Anthony Mastalir

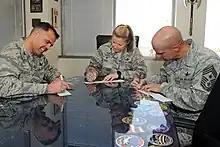
Left to right: Col Mastalir, then-Col DeAnna Burt, and CMSgt John F. Bentivegna completing contribution paperwork for the Air Force Assistance Fund, 2016.

On June 18, 1994, Mastalir entered the United States Air Force when he received his commission as a second lieutenant. His first assignment was as an academic processing officer at an Air Force Reserve Officer Training Corps detachment in Chicago, Illinois. He then underwent a two-month undergraduate space and missile training at the 392nd Combat Training Squadron. In September 2005, he was reassigned to the 5th Space Operations Squadron at the Onizuka Air Station, California. He spent four years there in several capacities, including as satellite procedures officer, flight director, and satellite operations instructor.